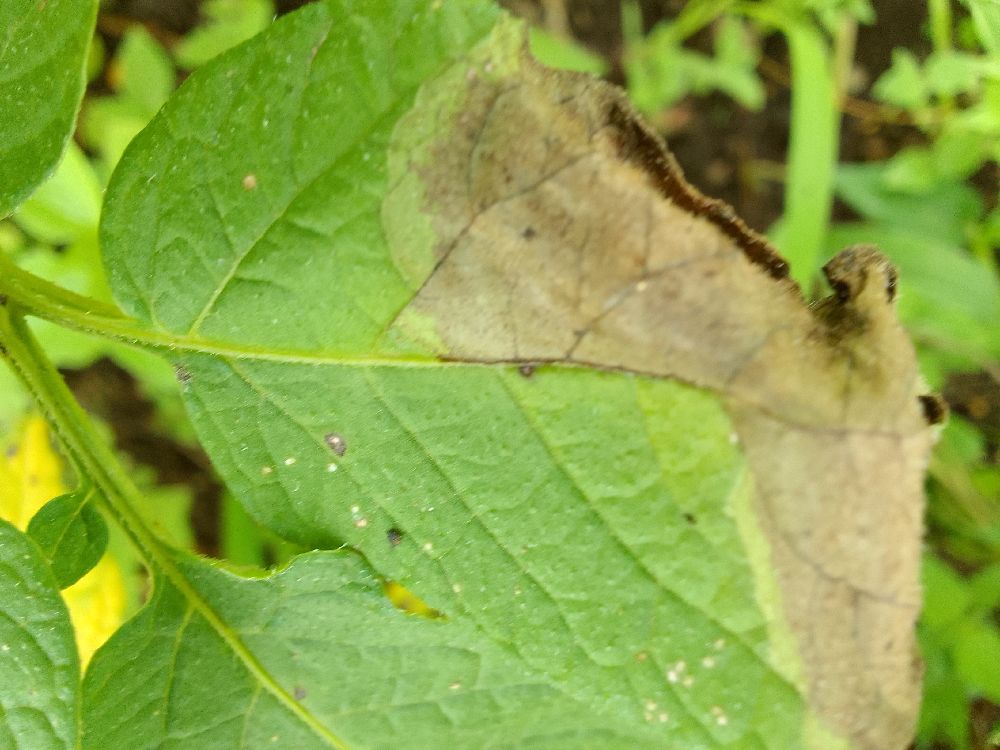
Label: Late blight